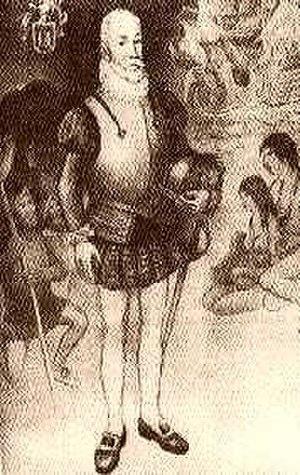
La conquête espagnole de la Nouvelle-Grenade se réfère à la période de conquête entreprise par l'Espagne en Amérique, depuis la découverte de cette dernière par Christophe Colomb en 1492 jusqu'à l'établissement des première autorités centrales régissant ce territoire pour le compte de la Couronne espagnole.
Cet article décrit l'histoire du Panama, de l'Antiquité jusqu'à nos jours.